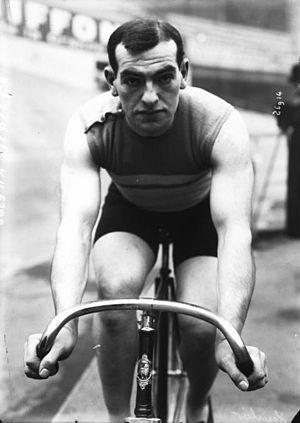
Hourlier-portrait du coureur cycliste sur son vélo
Léon Hourlier, né à Reims, 1, rue Tronson-du-Coudray, le 16 septembre 1885, mort pour la France le 16 octobre 1915, est un coureur cycliste français. Durant sa carrière, il est trois fois champion de France de vitesse, vainqueur du Grand Prix de Paris en 1912 et 1914, et des Six Jours de Paris en 1914, où il formait équipe avec son beau-frère Léon Comès.